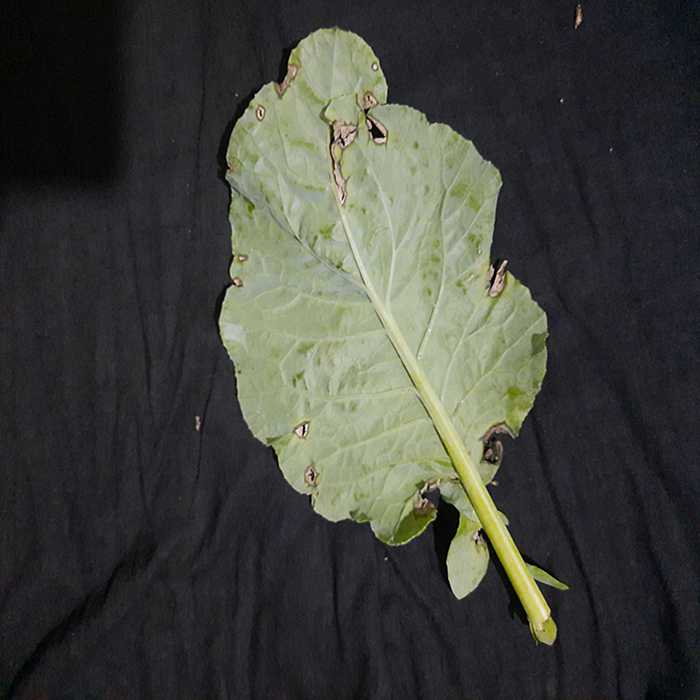
Plant: Cauliflower
Label: Downy mildew